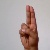
The image shows a hand gesture representing the letter 'U' in Indian Sign Language.